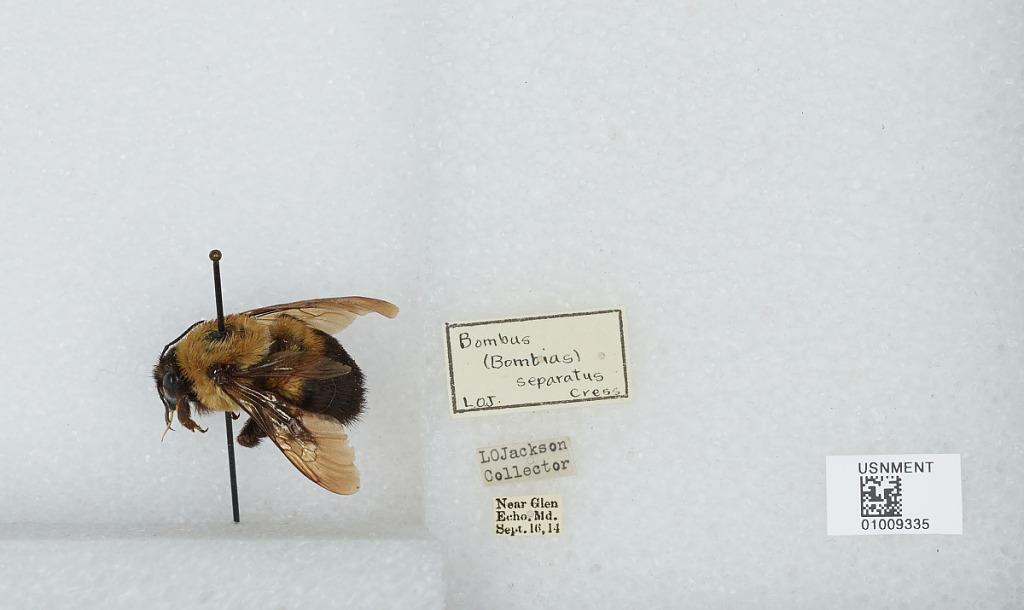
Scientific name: Bombus (Separatobombus) griseocollis (De Geer)
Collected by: L. Jackson
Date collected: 1914-9-16
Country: United States
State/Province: Maryland
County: Montgomery
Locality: Near Glen Echo
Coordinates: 38.9686, -77.1425